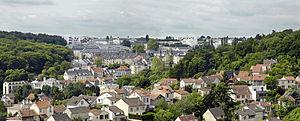
Vue panoramique du Plessis Robinson ville verte